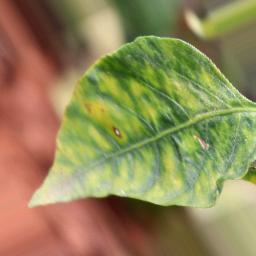
Label: nutritional